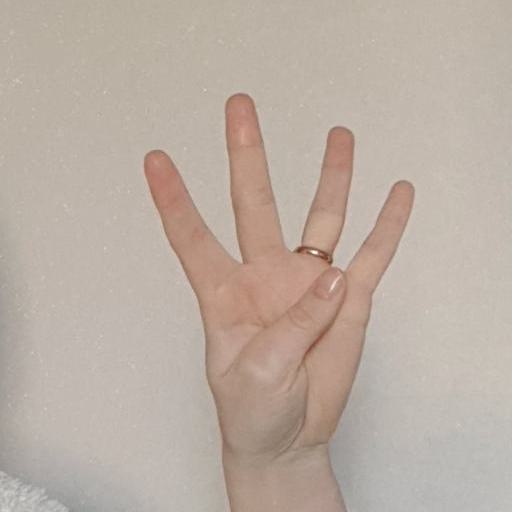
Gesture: four